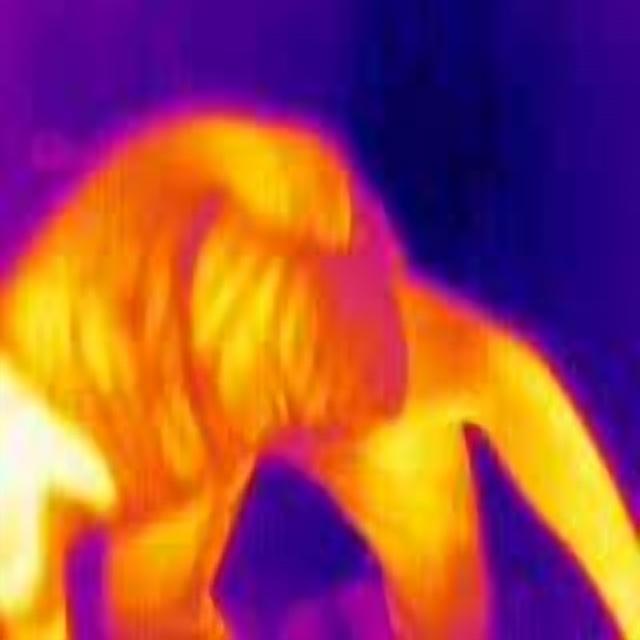
Detected objects:
label: person